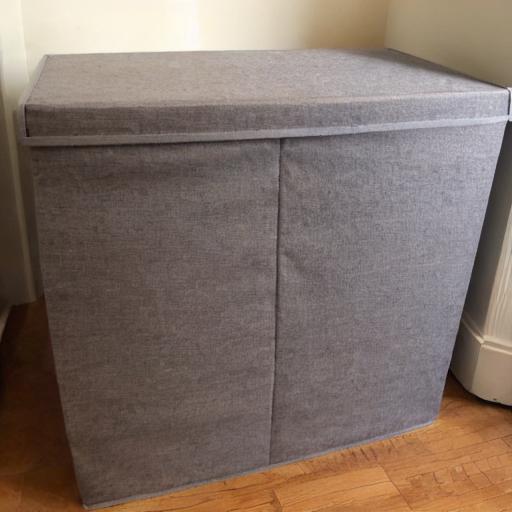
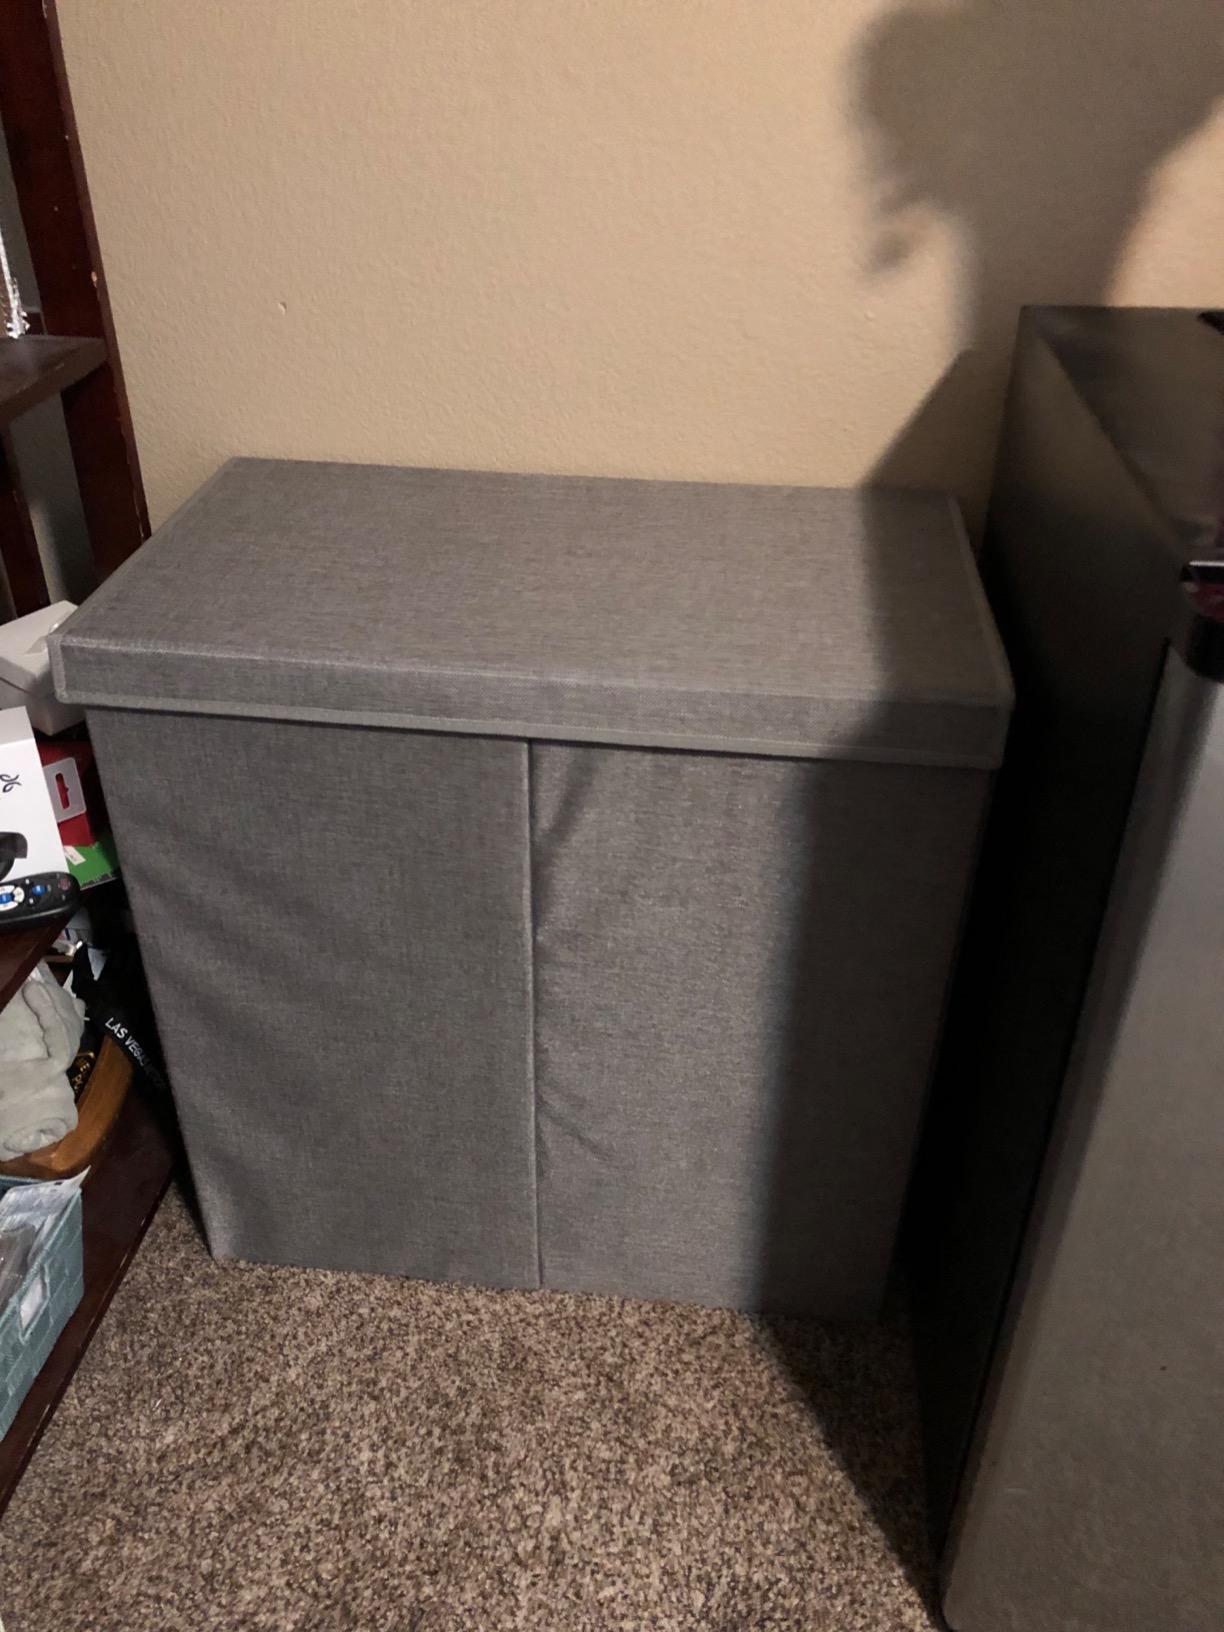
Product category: items_hamper
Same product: no